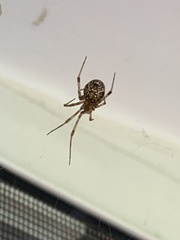
Species: Parasteatoda_tepidariorum